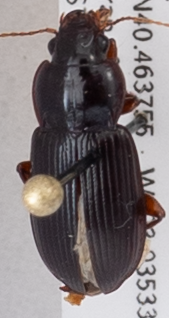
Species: Amara carinata
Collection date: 2018-09-06
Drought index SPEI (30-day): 1.106
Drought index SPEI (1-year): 0.71
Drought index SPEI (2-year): -0.018